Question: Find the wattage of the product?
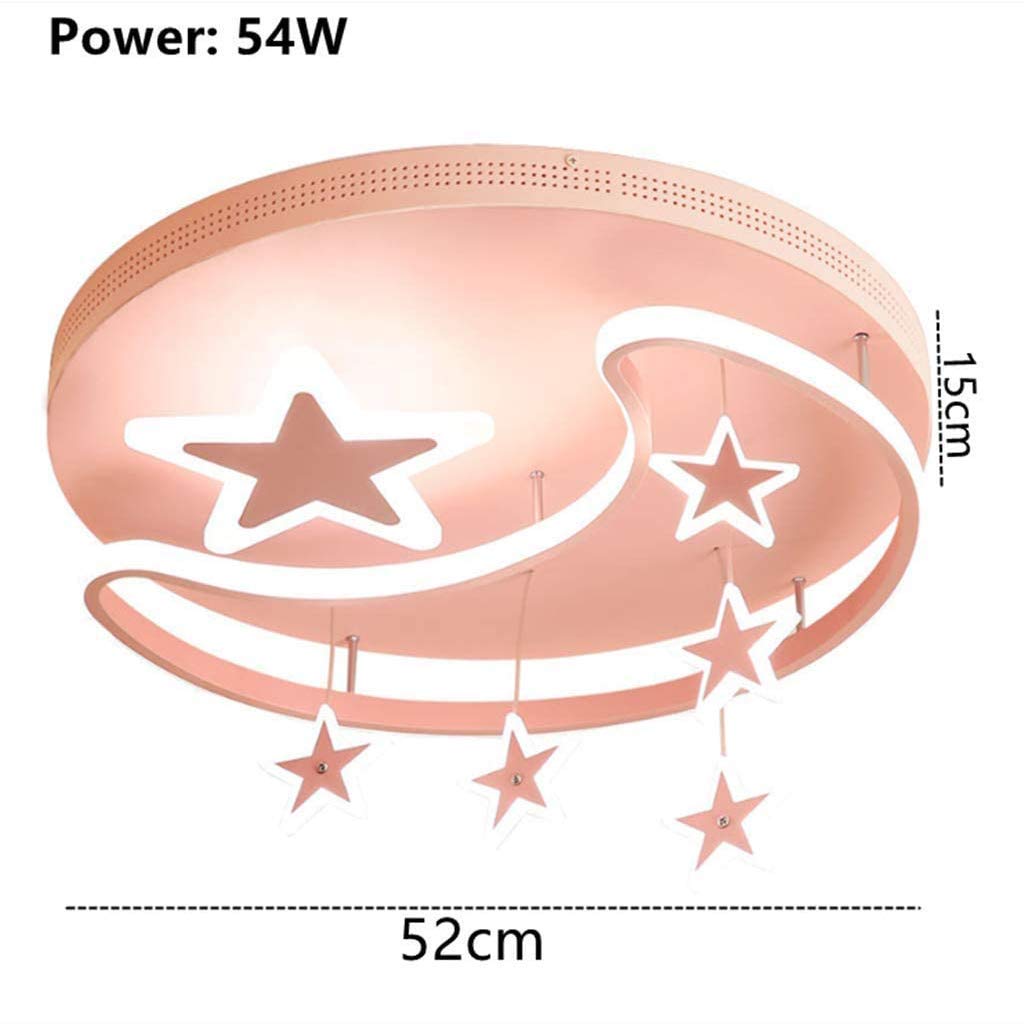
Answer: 54.0 watt